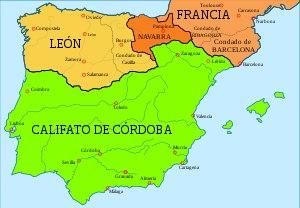
Le Pays basque ou Euskal Herria, soit le pays de la langue basque, est un territoire de traditions, de cultures et d'histoire basque, terre traditionnelle du peuple autochtone des Basques dont la langue basque est parlée par 28,4 % de la population et comprise par 44,8 %. Appelé au Moyen Âge Vasconie et très probablement Cantabrie à l’époque romaine, il s'étend de l'Èbre à l'Adour, sur deux pays, l'Espagne principalement et la France, à cheval sur l'extrémité occidentale de la chaîne des Pyrénées, et est baigné par le golfe de Gascogne.